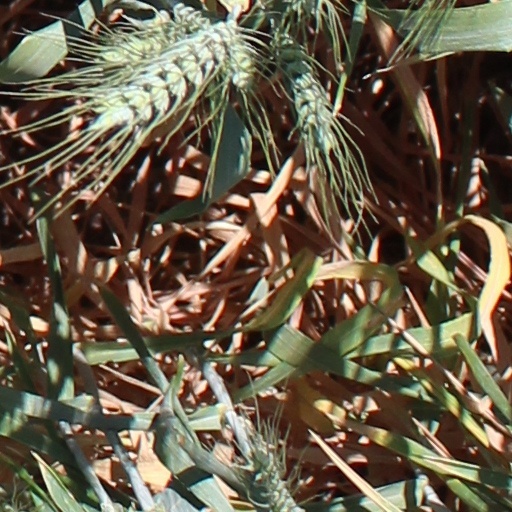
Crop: wheat